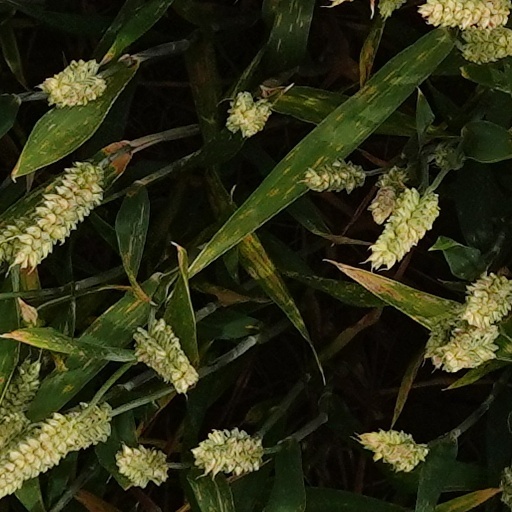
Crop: wheat